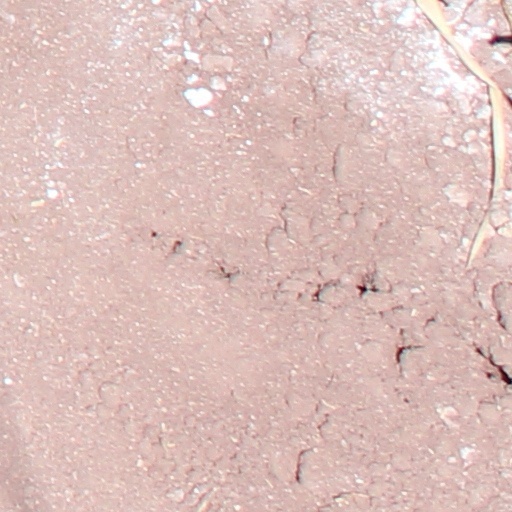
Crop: wheat